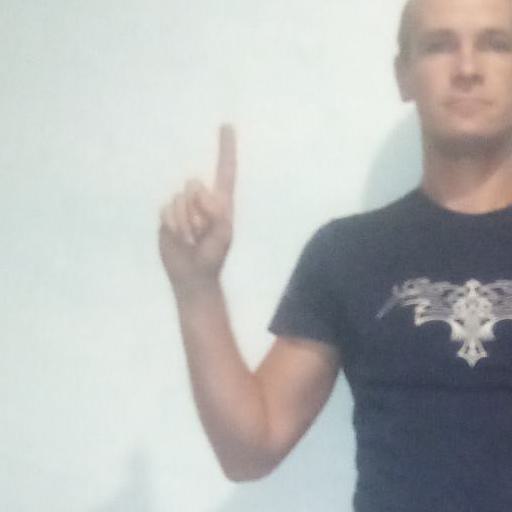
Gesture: one